La Cage aux Folles (musical)

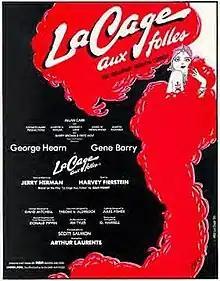
Original Broadway windowcard

La Cage aux Folles is a musical with music and lyrics by Jerry Herman and a book by Harvey Fierstein.